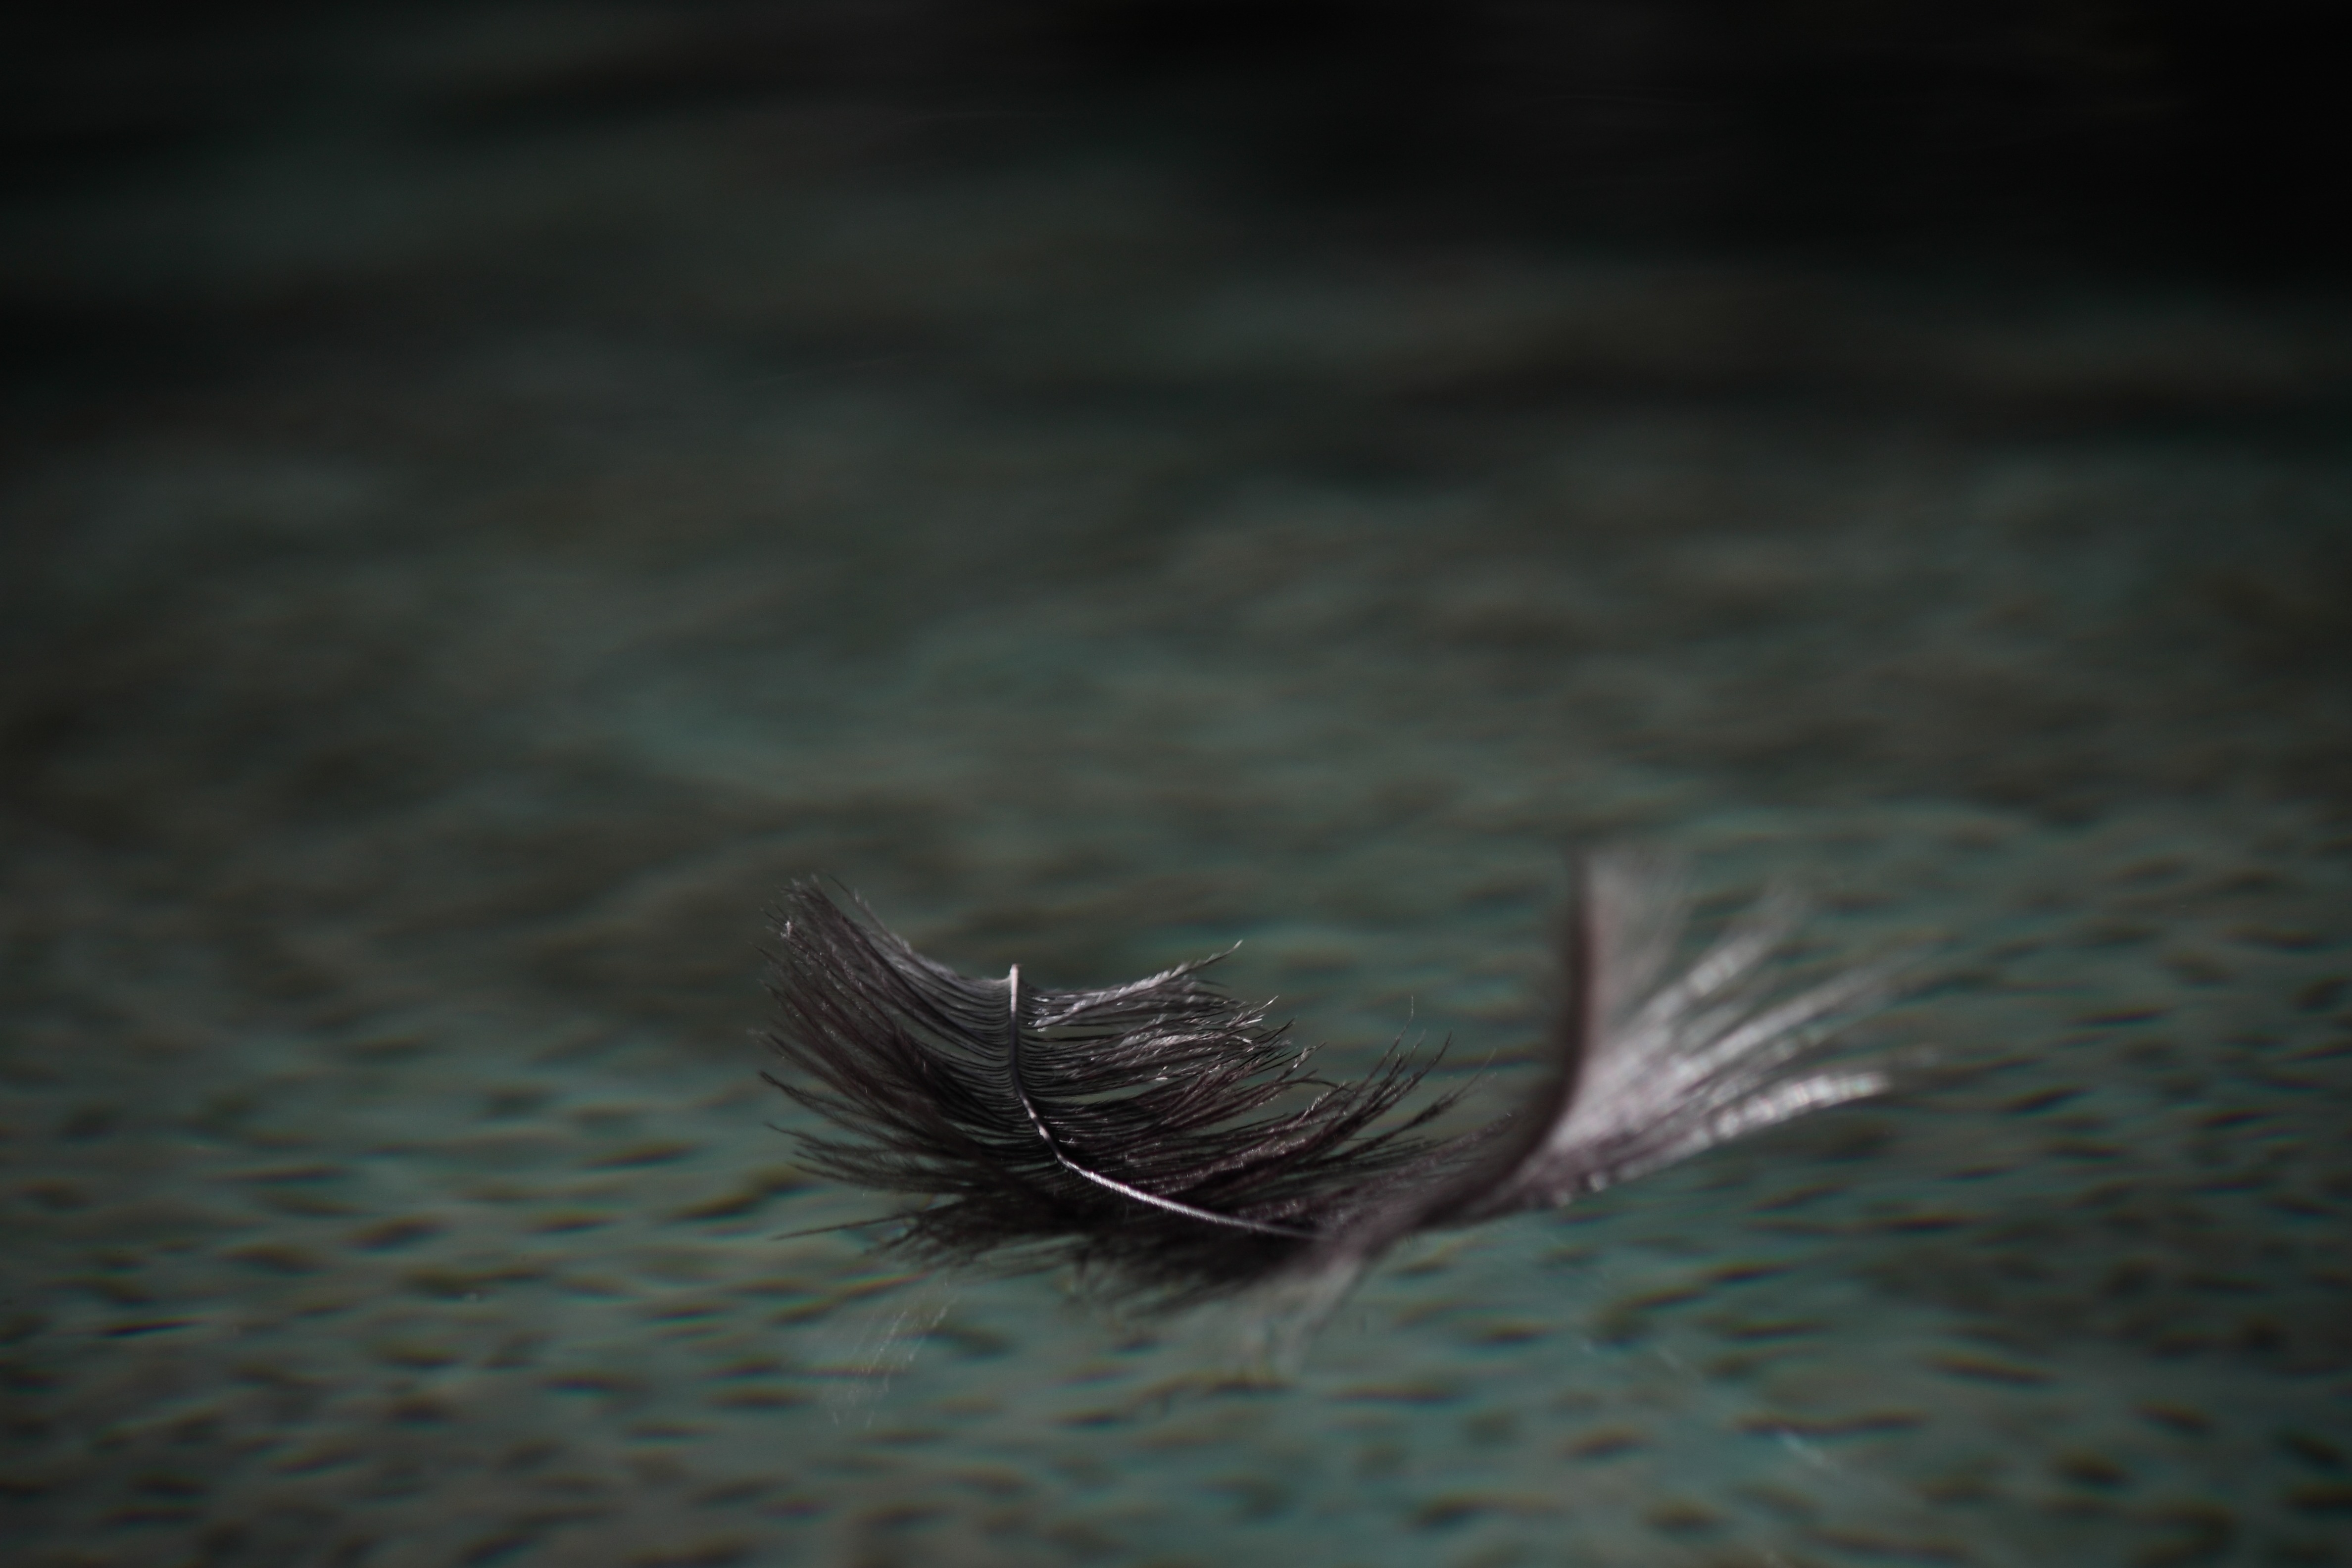
water, bird, wing, leaf, pen, darkness, float, close up, feathers, macro photography, floating pen